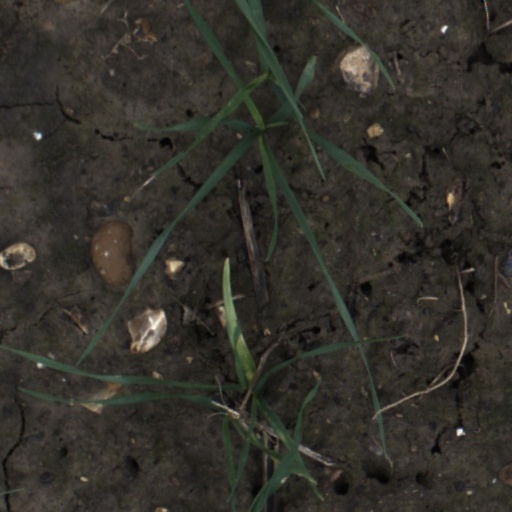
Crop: wheat